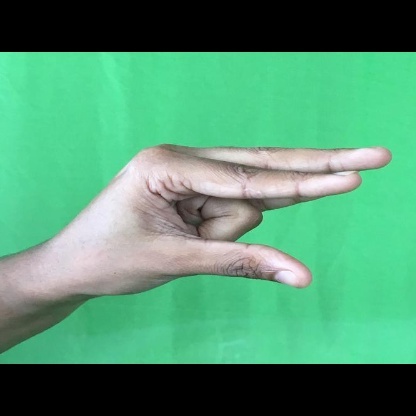
Mudra: Kangulam